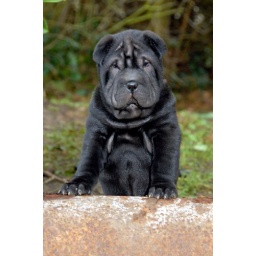
Shar-pei puppy black with all its wringles standng on roller in garden